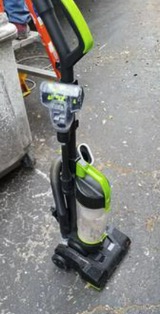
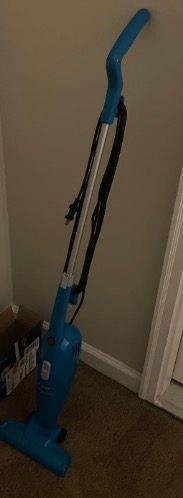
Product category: items_vacuum
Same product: no